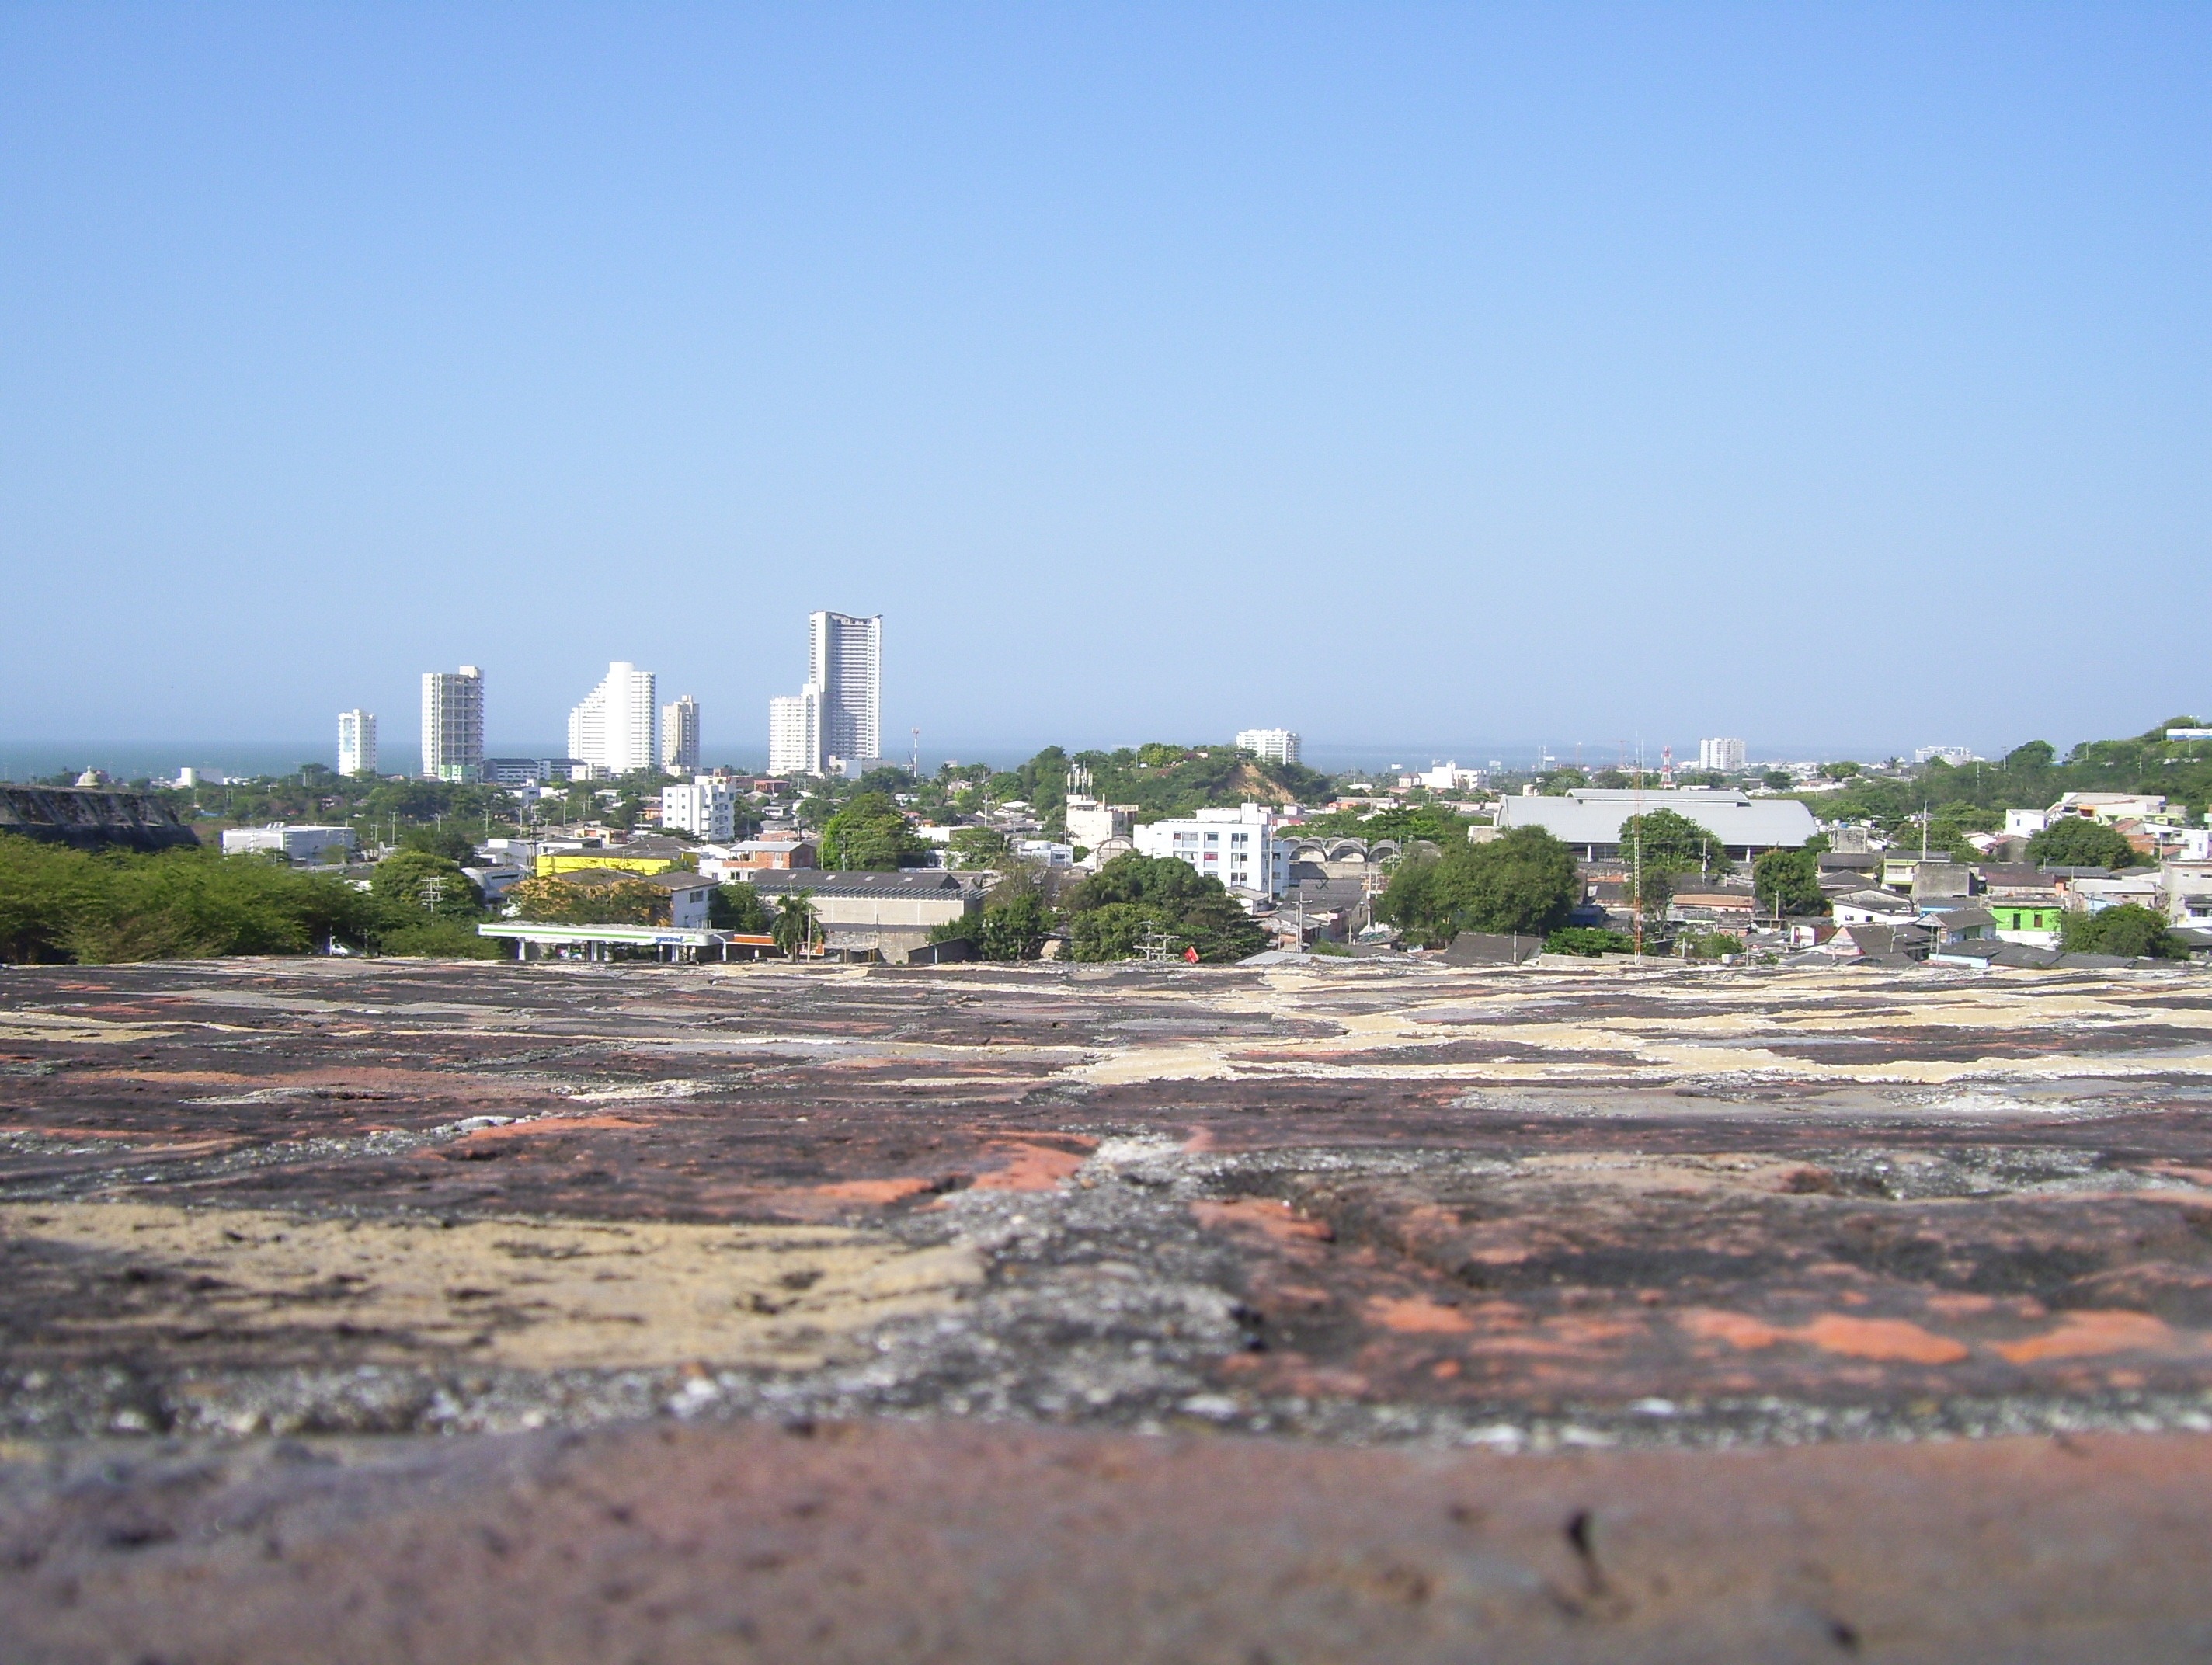
beach, sea, coast, architecture, skyline, shore, building, city, urban, cityscape, panorama, downtown, tower, scenic, scenery, bay, landmark, metropolitan, buildings, caribbean, metropolis, colombia, cartagena